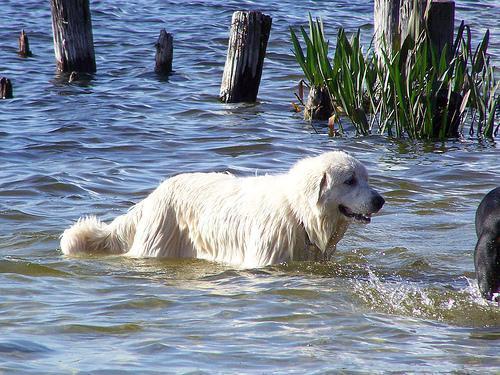
Great_Pyrenees